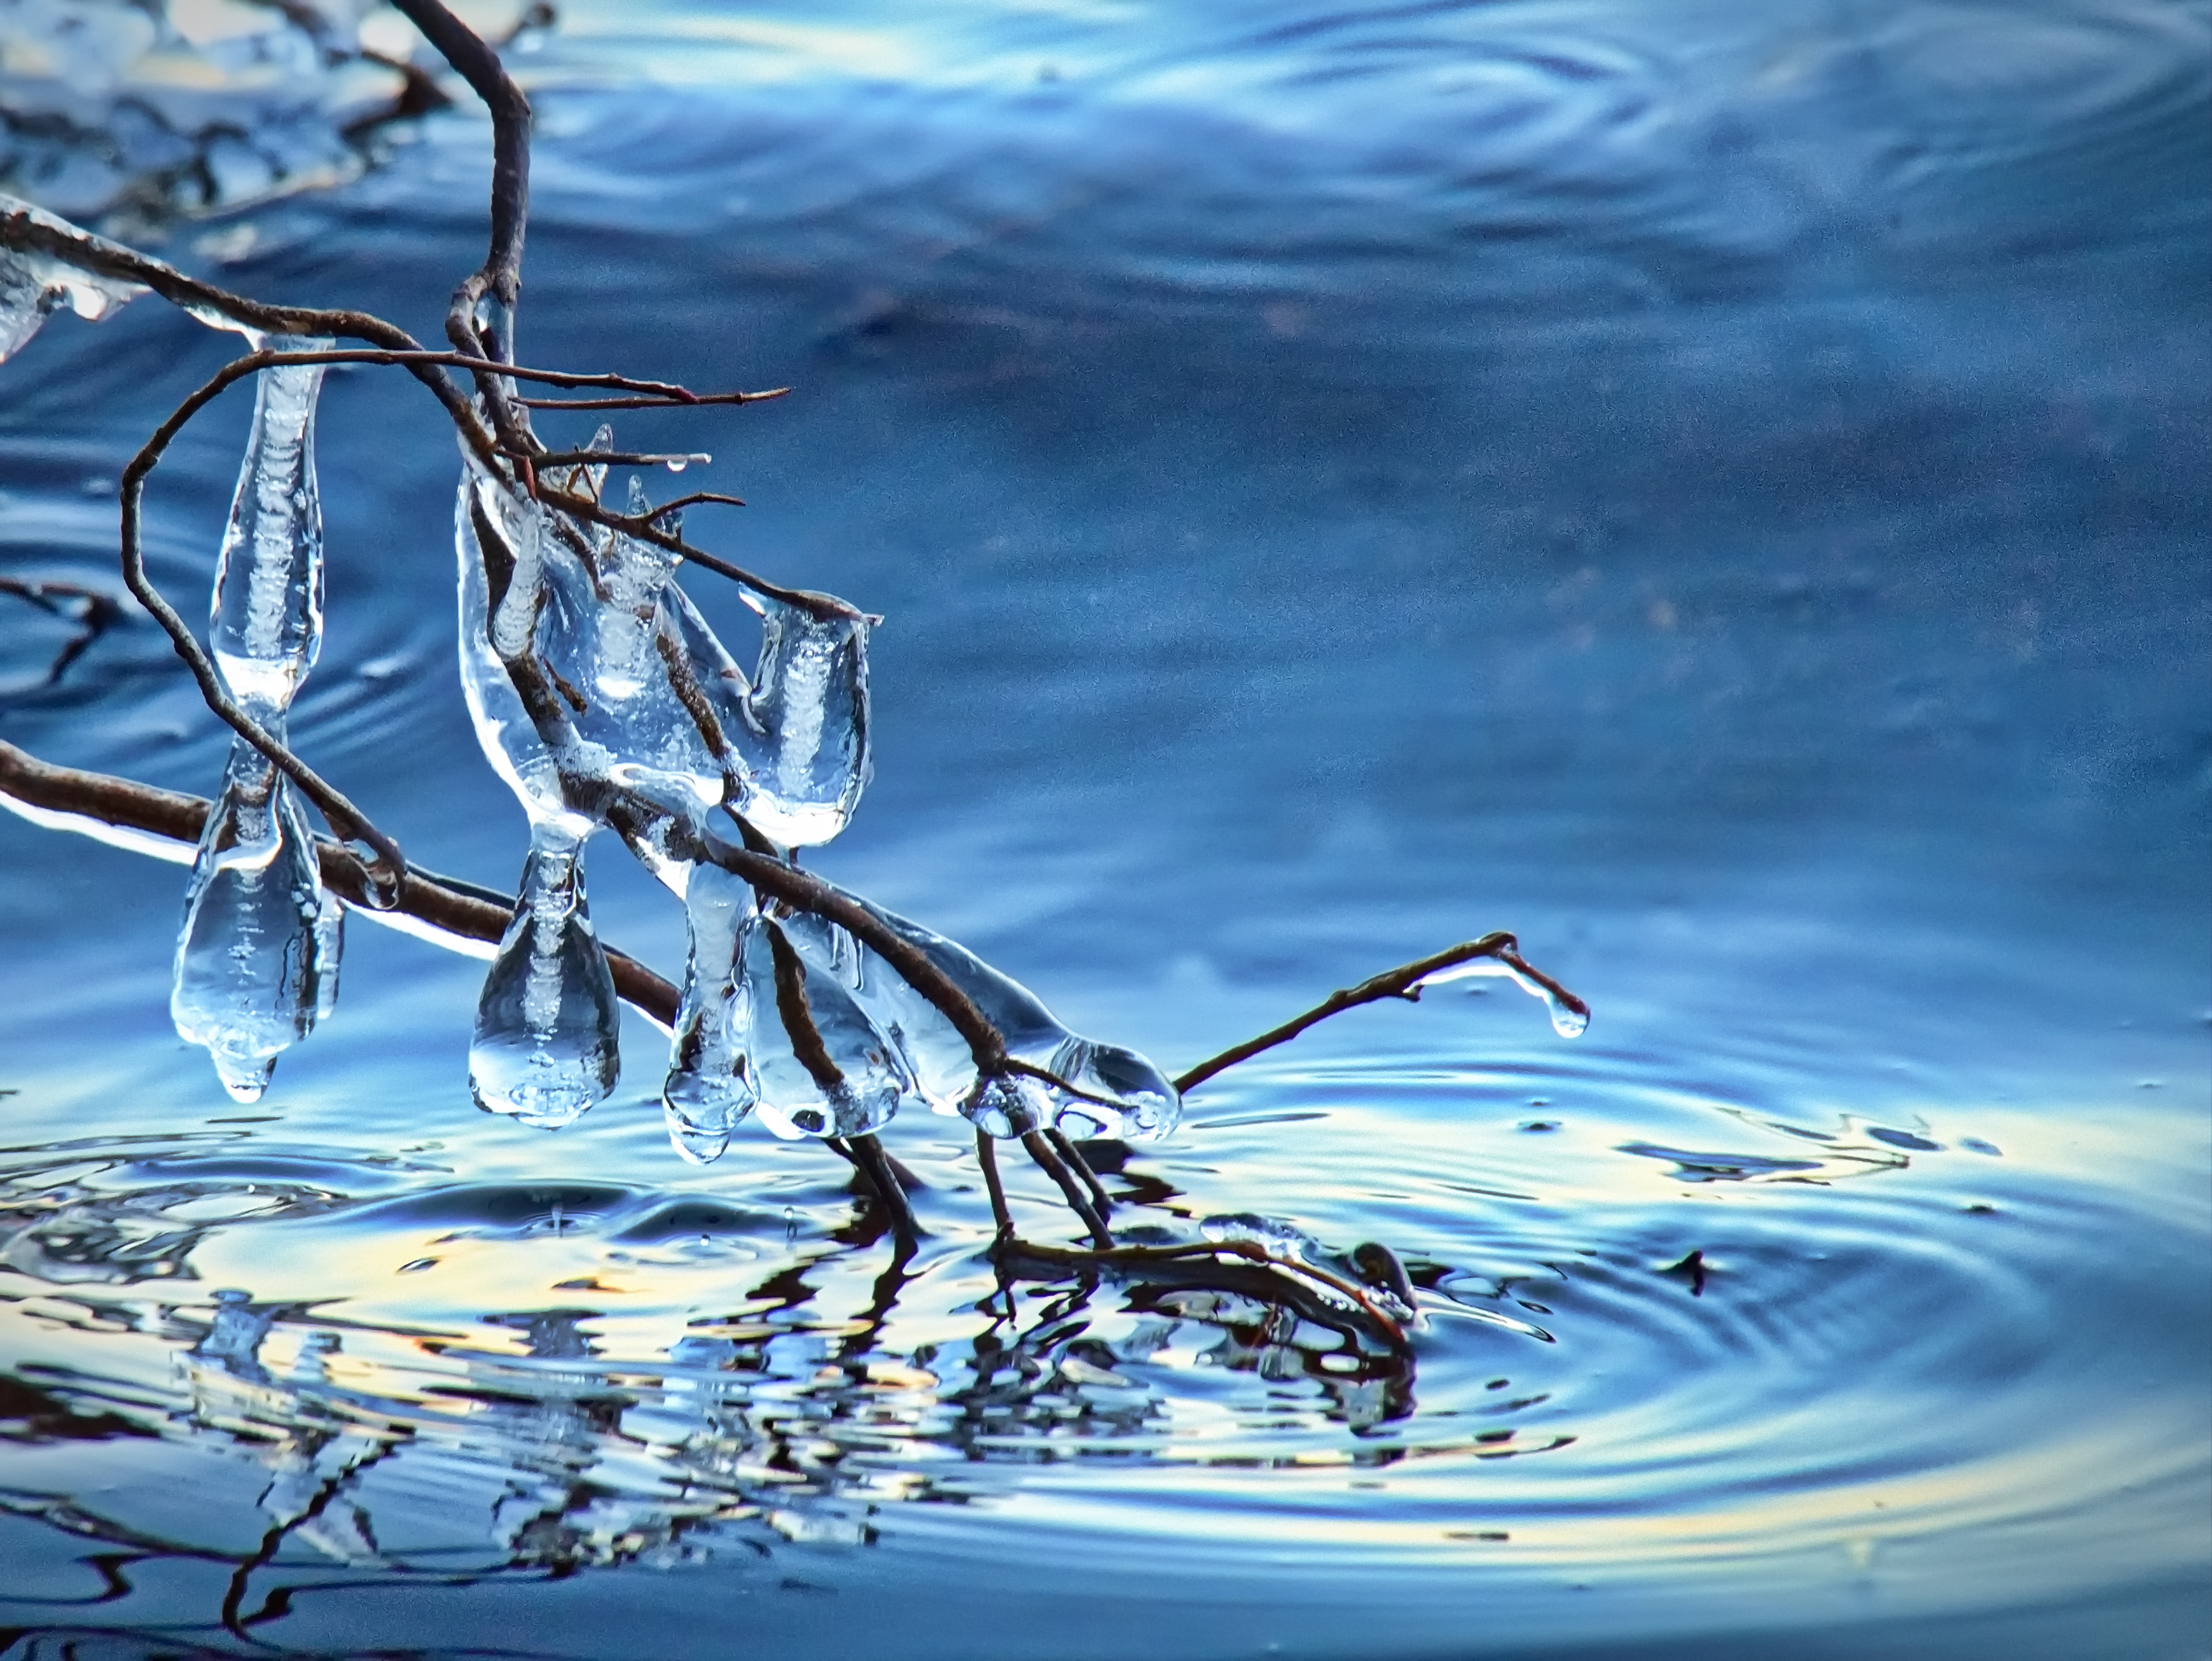
water, water resources, liquid, fluid, twig, lake, body of water, natural landscape, wood, electric blue, reflection, Transparent material, art, ocean, sky, wildlife, macro photography, still life photography, wind wave, winter, wave, trunk, plant stem